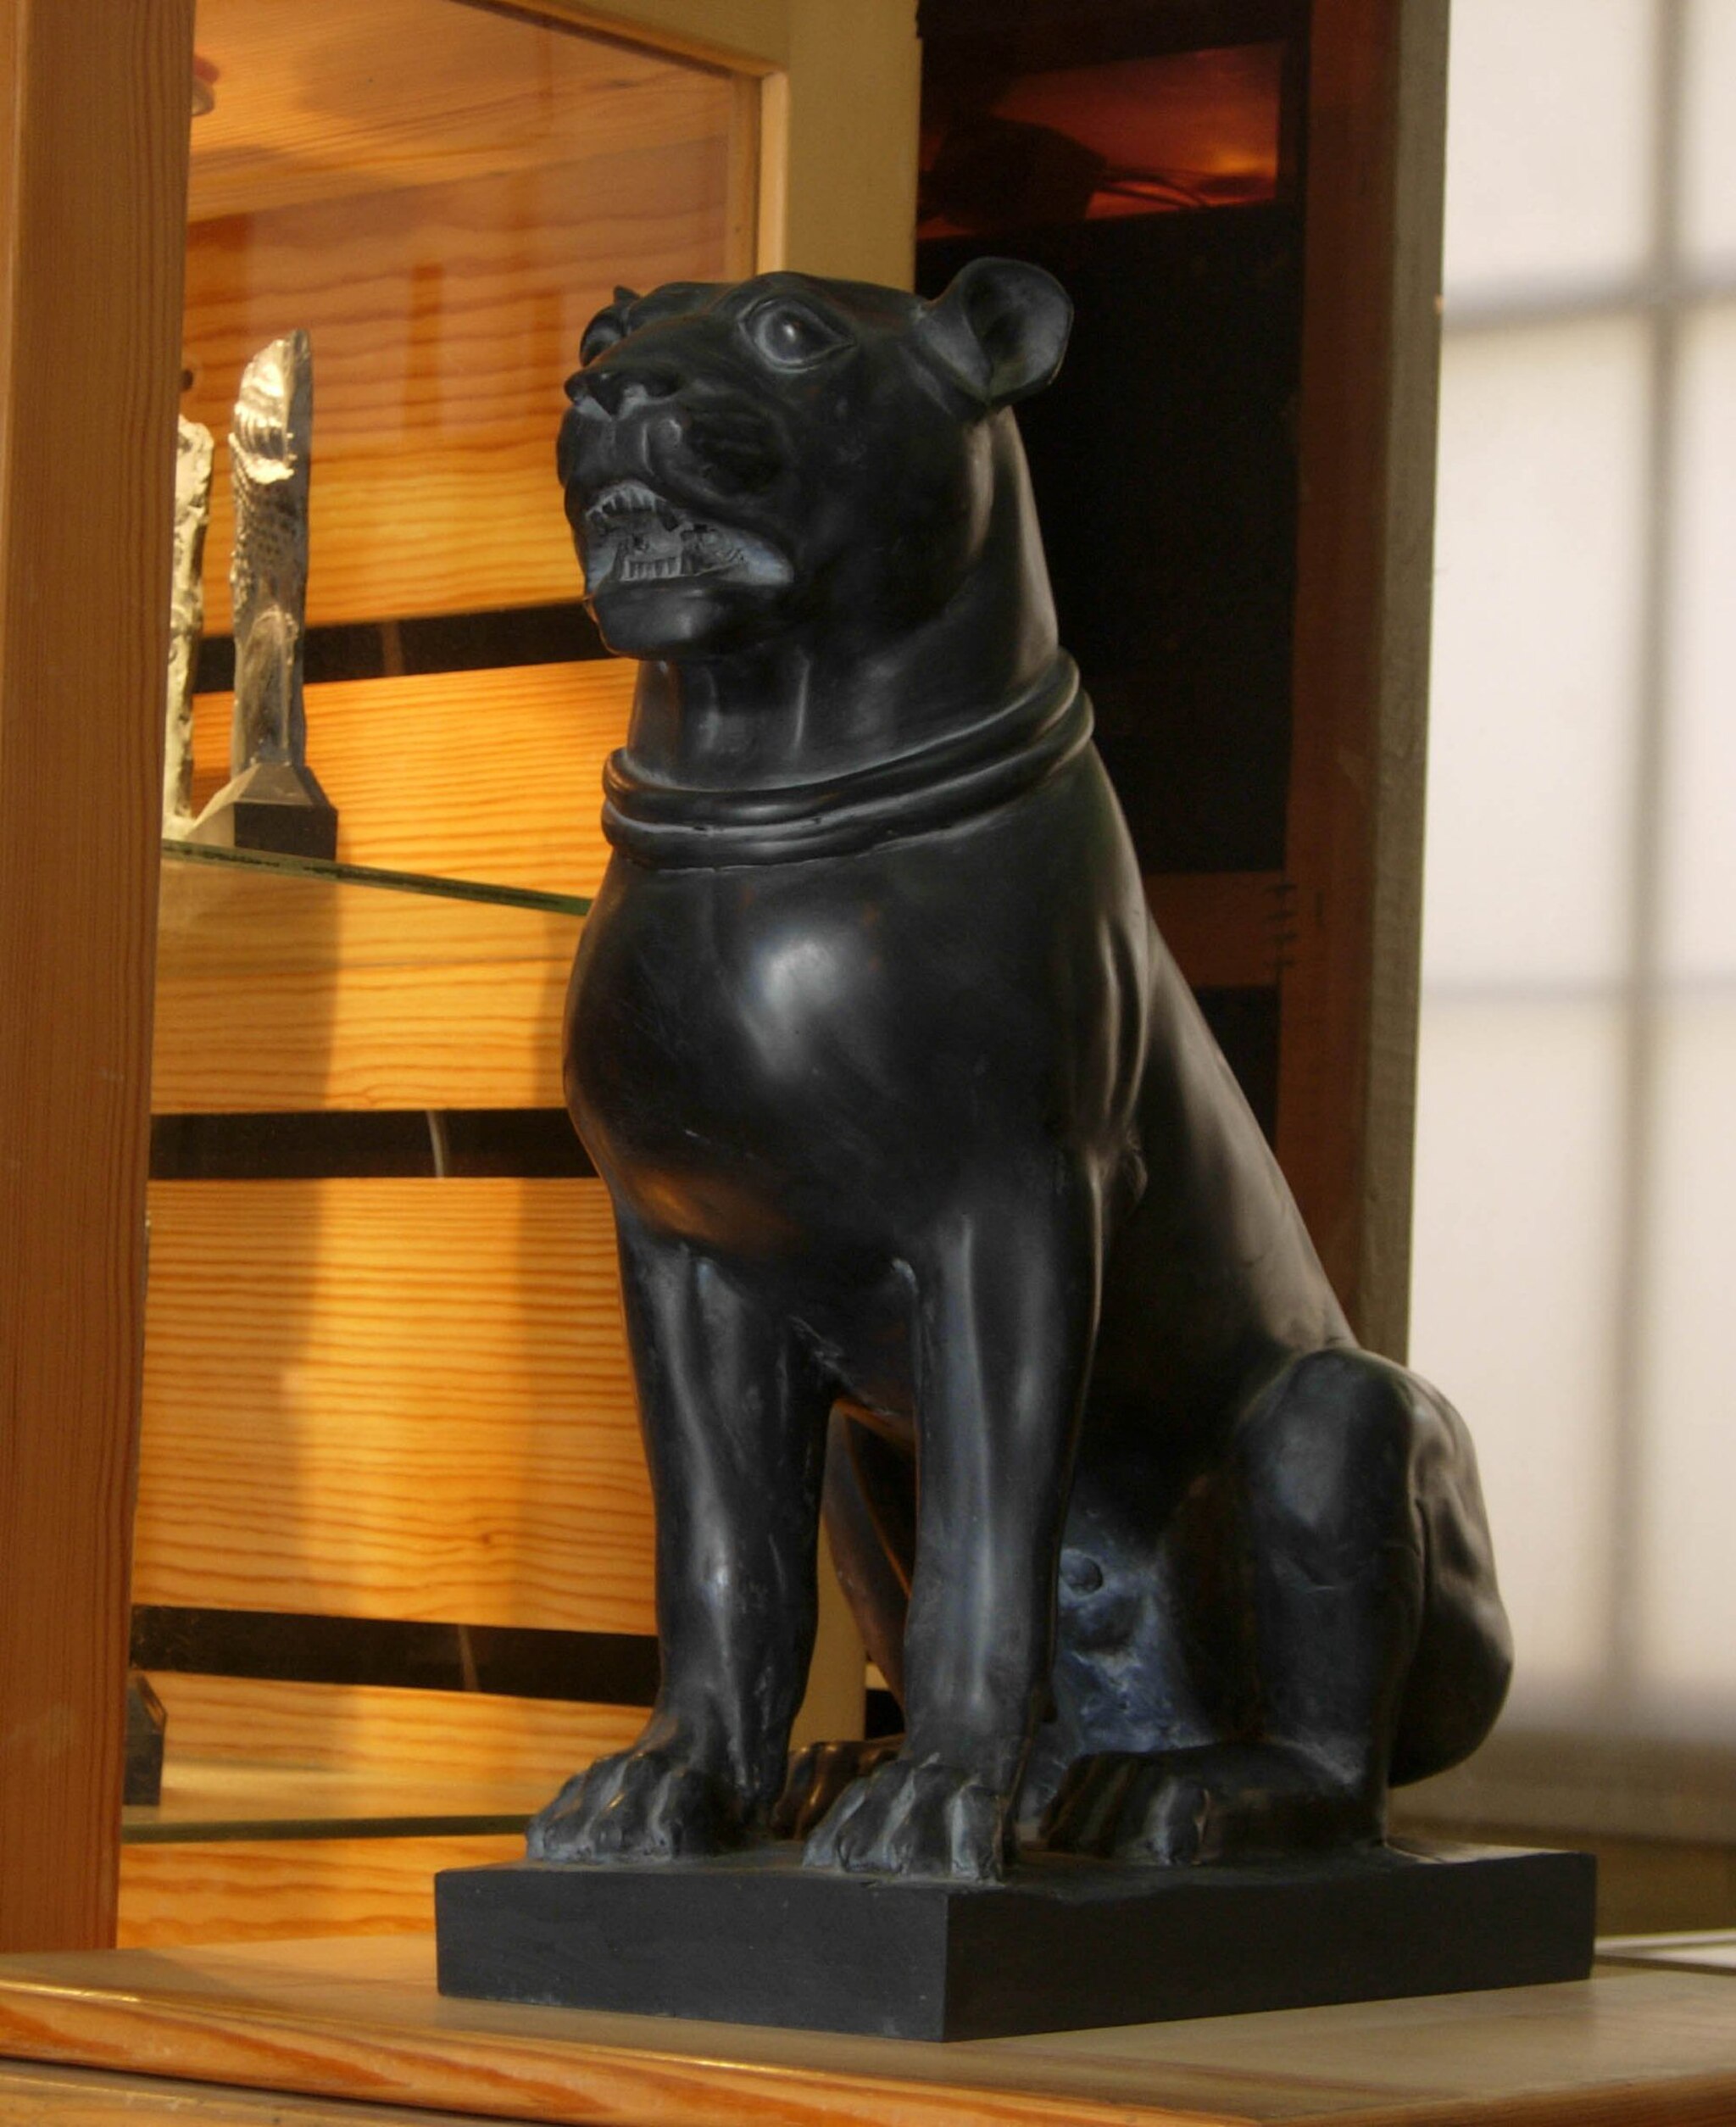
Title: 31776-Tehran (8012469293)
Description: 31776-Tehran
Date: 2008-03-04 17:31
Categories: Taken with Nikon Coolpix P3, Flickr images reviewed by File Upload Bot (Magnus Manske), Mastiff of Persepolis, Photographs by Xiquinho Silva